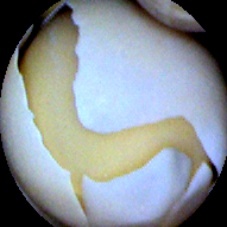
Label: Skin-damaged